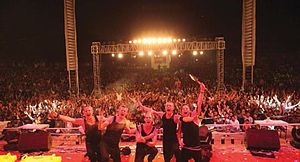
Copenhagen Drummers
Copenhagen Drummers til Techfest 2012 i Mumbai, Indien
Copenhagen Drummers er en dansk tromme/percussion gruppe som blev dannet i 2010 af 6 konstabler fra Den Kongelige Livgarde's Tambourkorps.